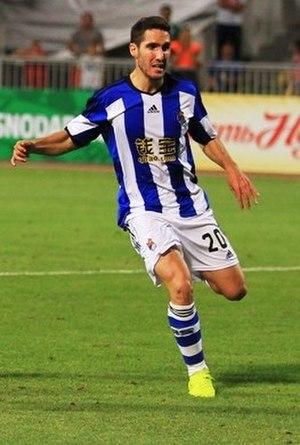
Joseba Zaldúa Bengoetxea, né le 24 juin 1992 à San Sebastián, est un footballeur espagnol évoluant au poste d'arrière droit à la Real Sociedad.